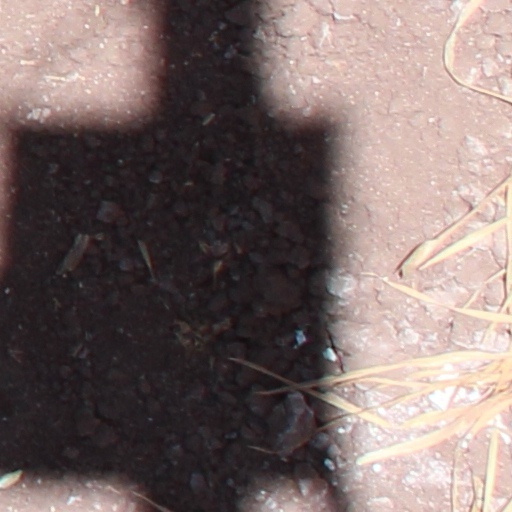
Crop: wheat